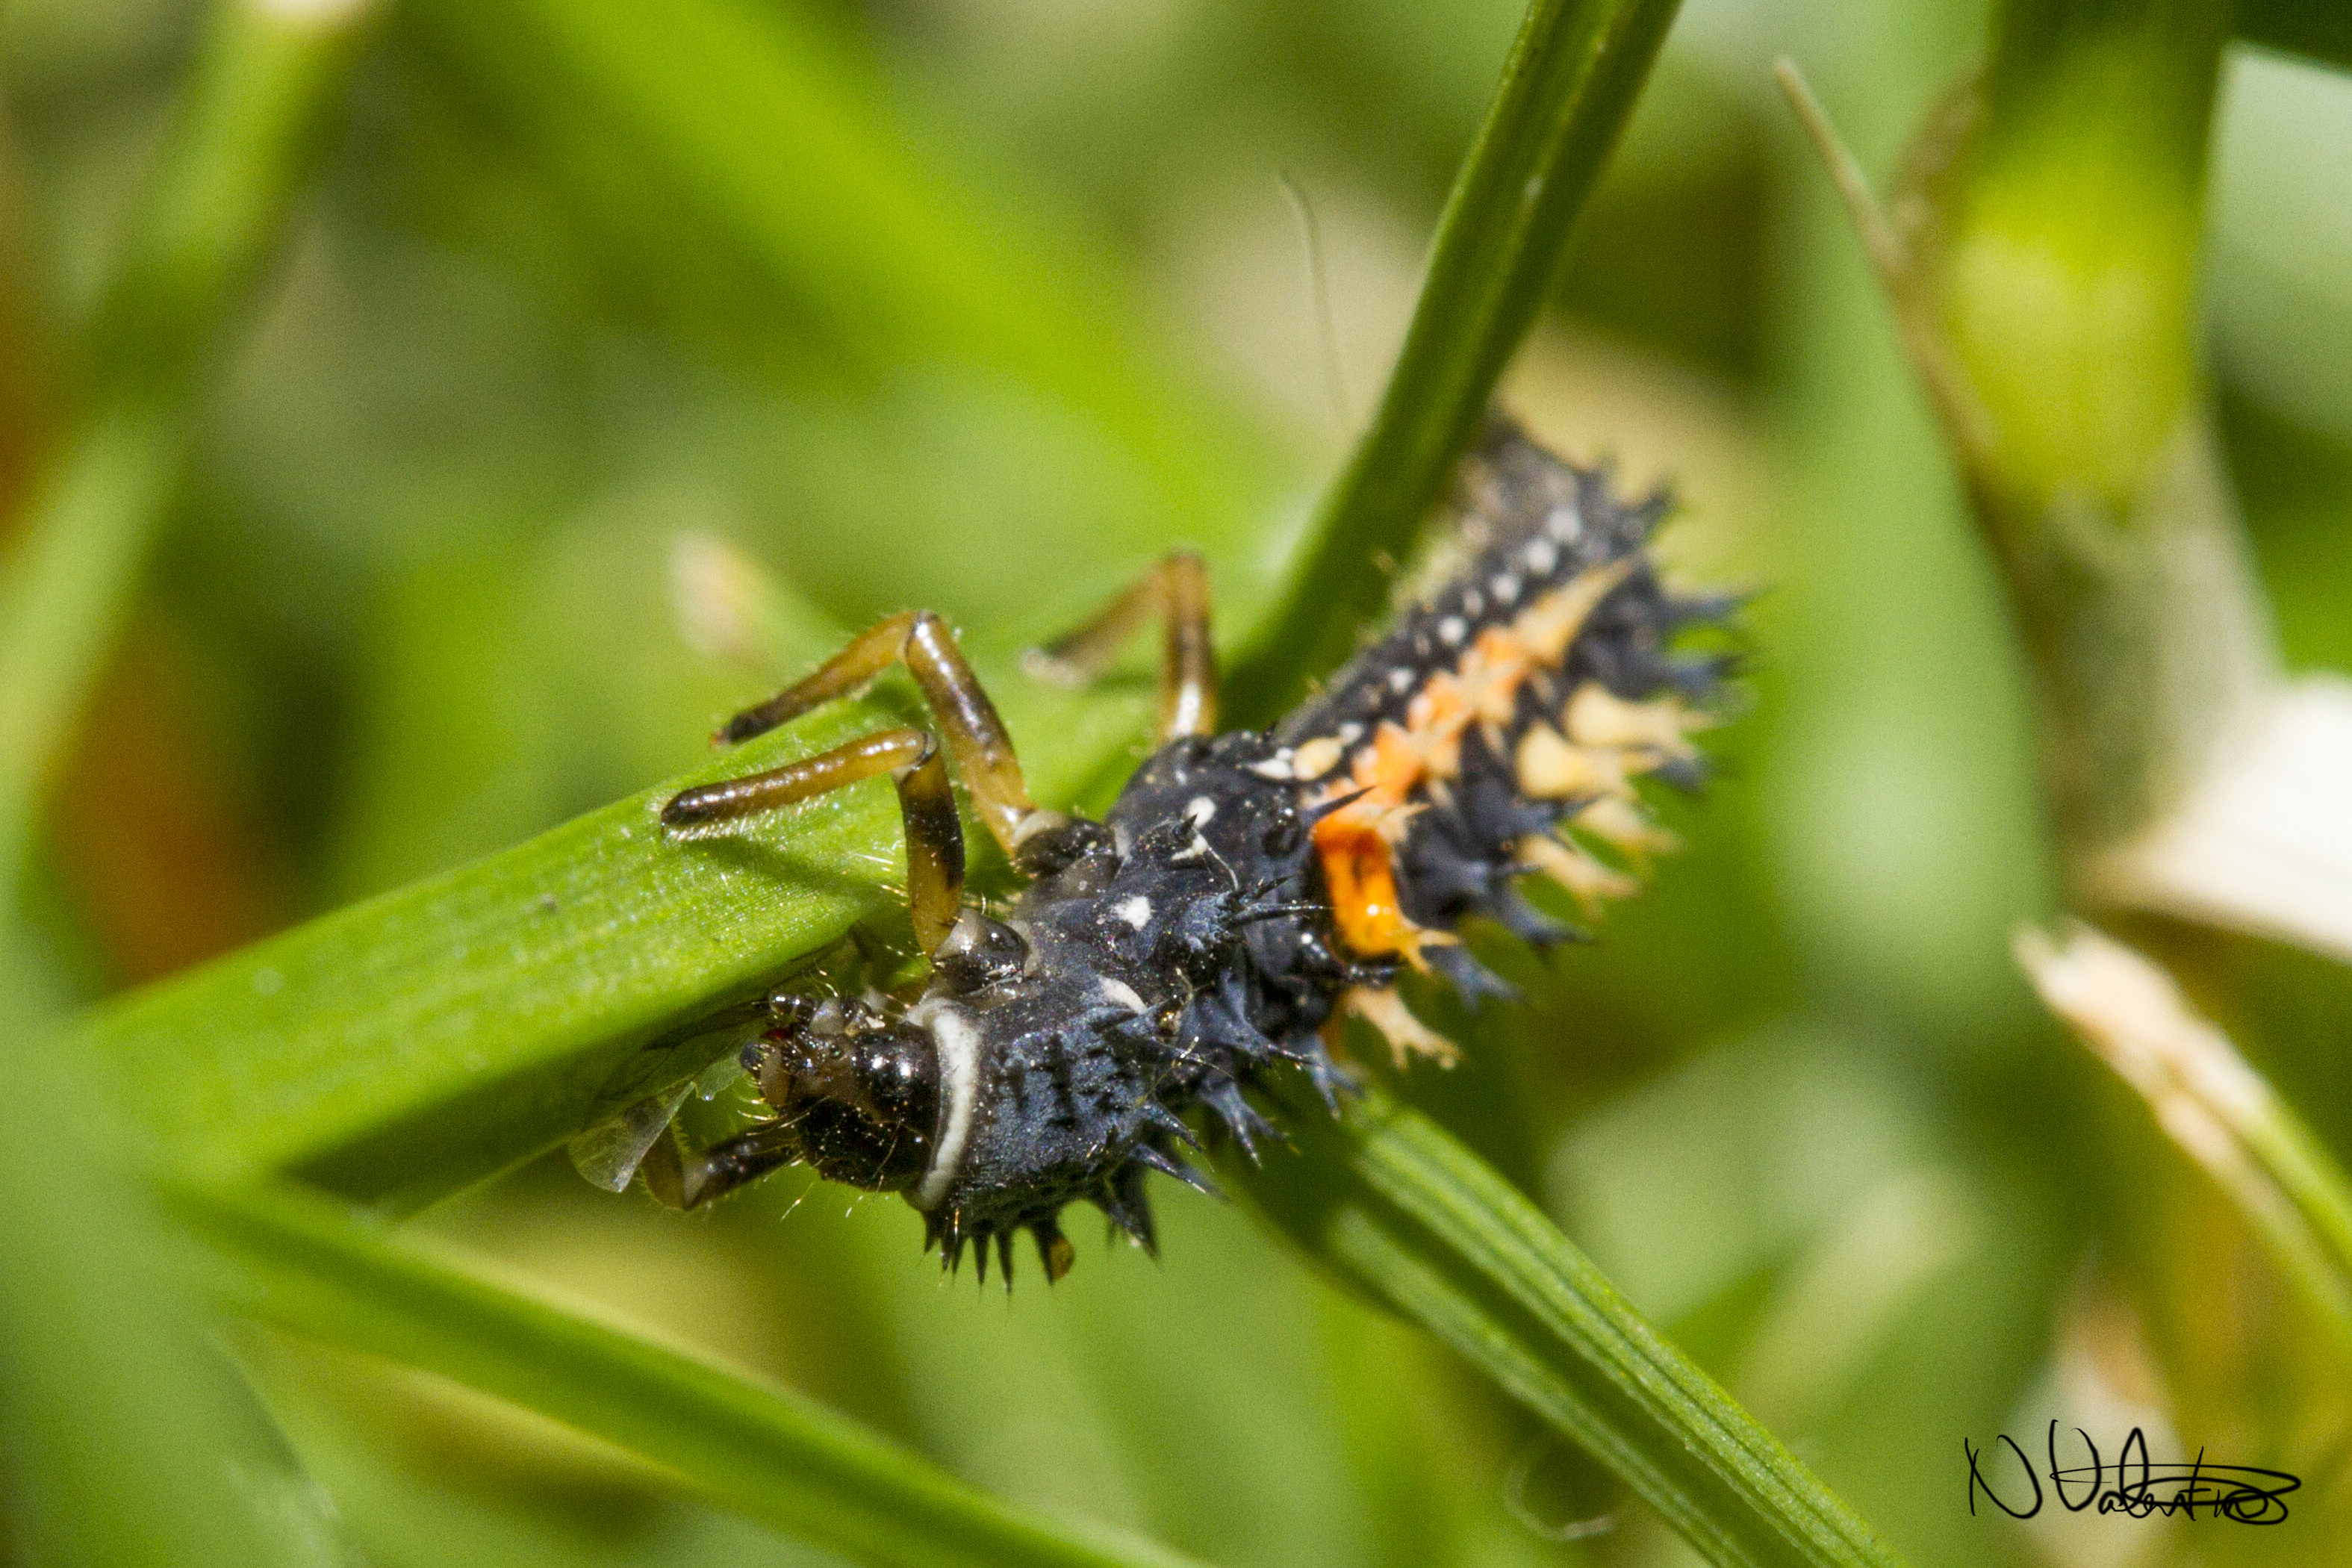
grass, flower, insect, macro, canon, fauna, ladybird, invertebrate, close up, uk, 7d, nectar, harlequin, peterborough, aphid, larva, macro photography, arthropod, plant stem, membrane winged insect